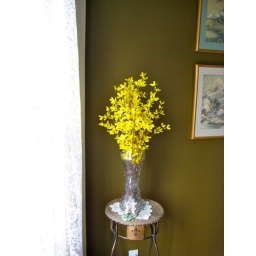
I like the yellow against the &amp;quot;newly&amp;quot; brown wall.